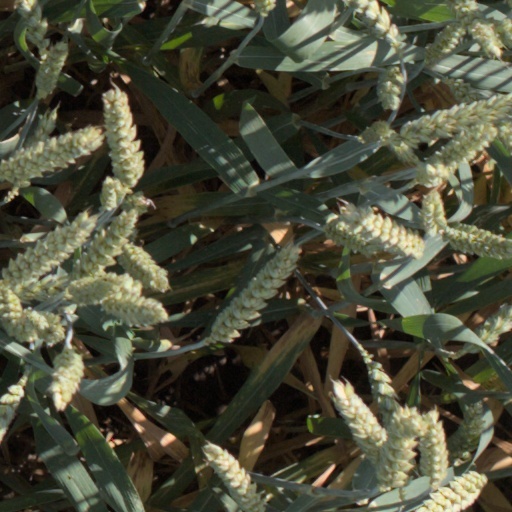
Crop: wheat